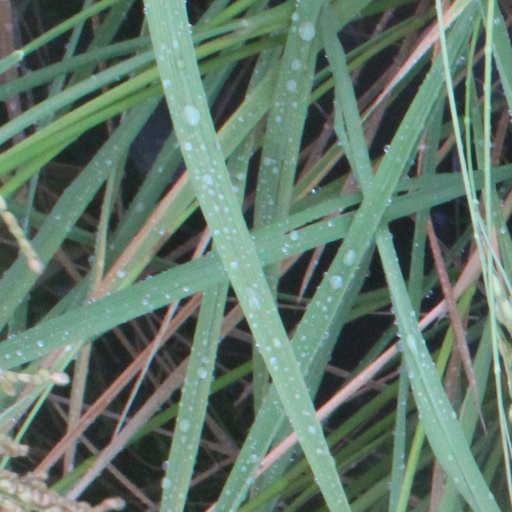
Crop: rice